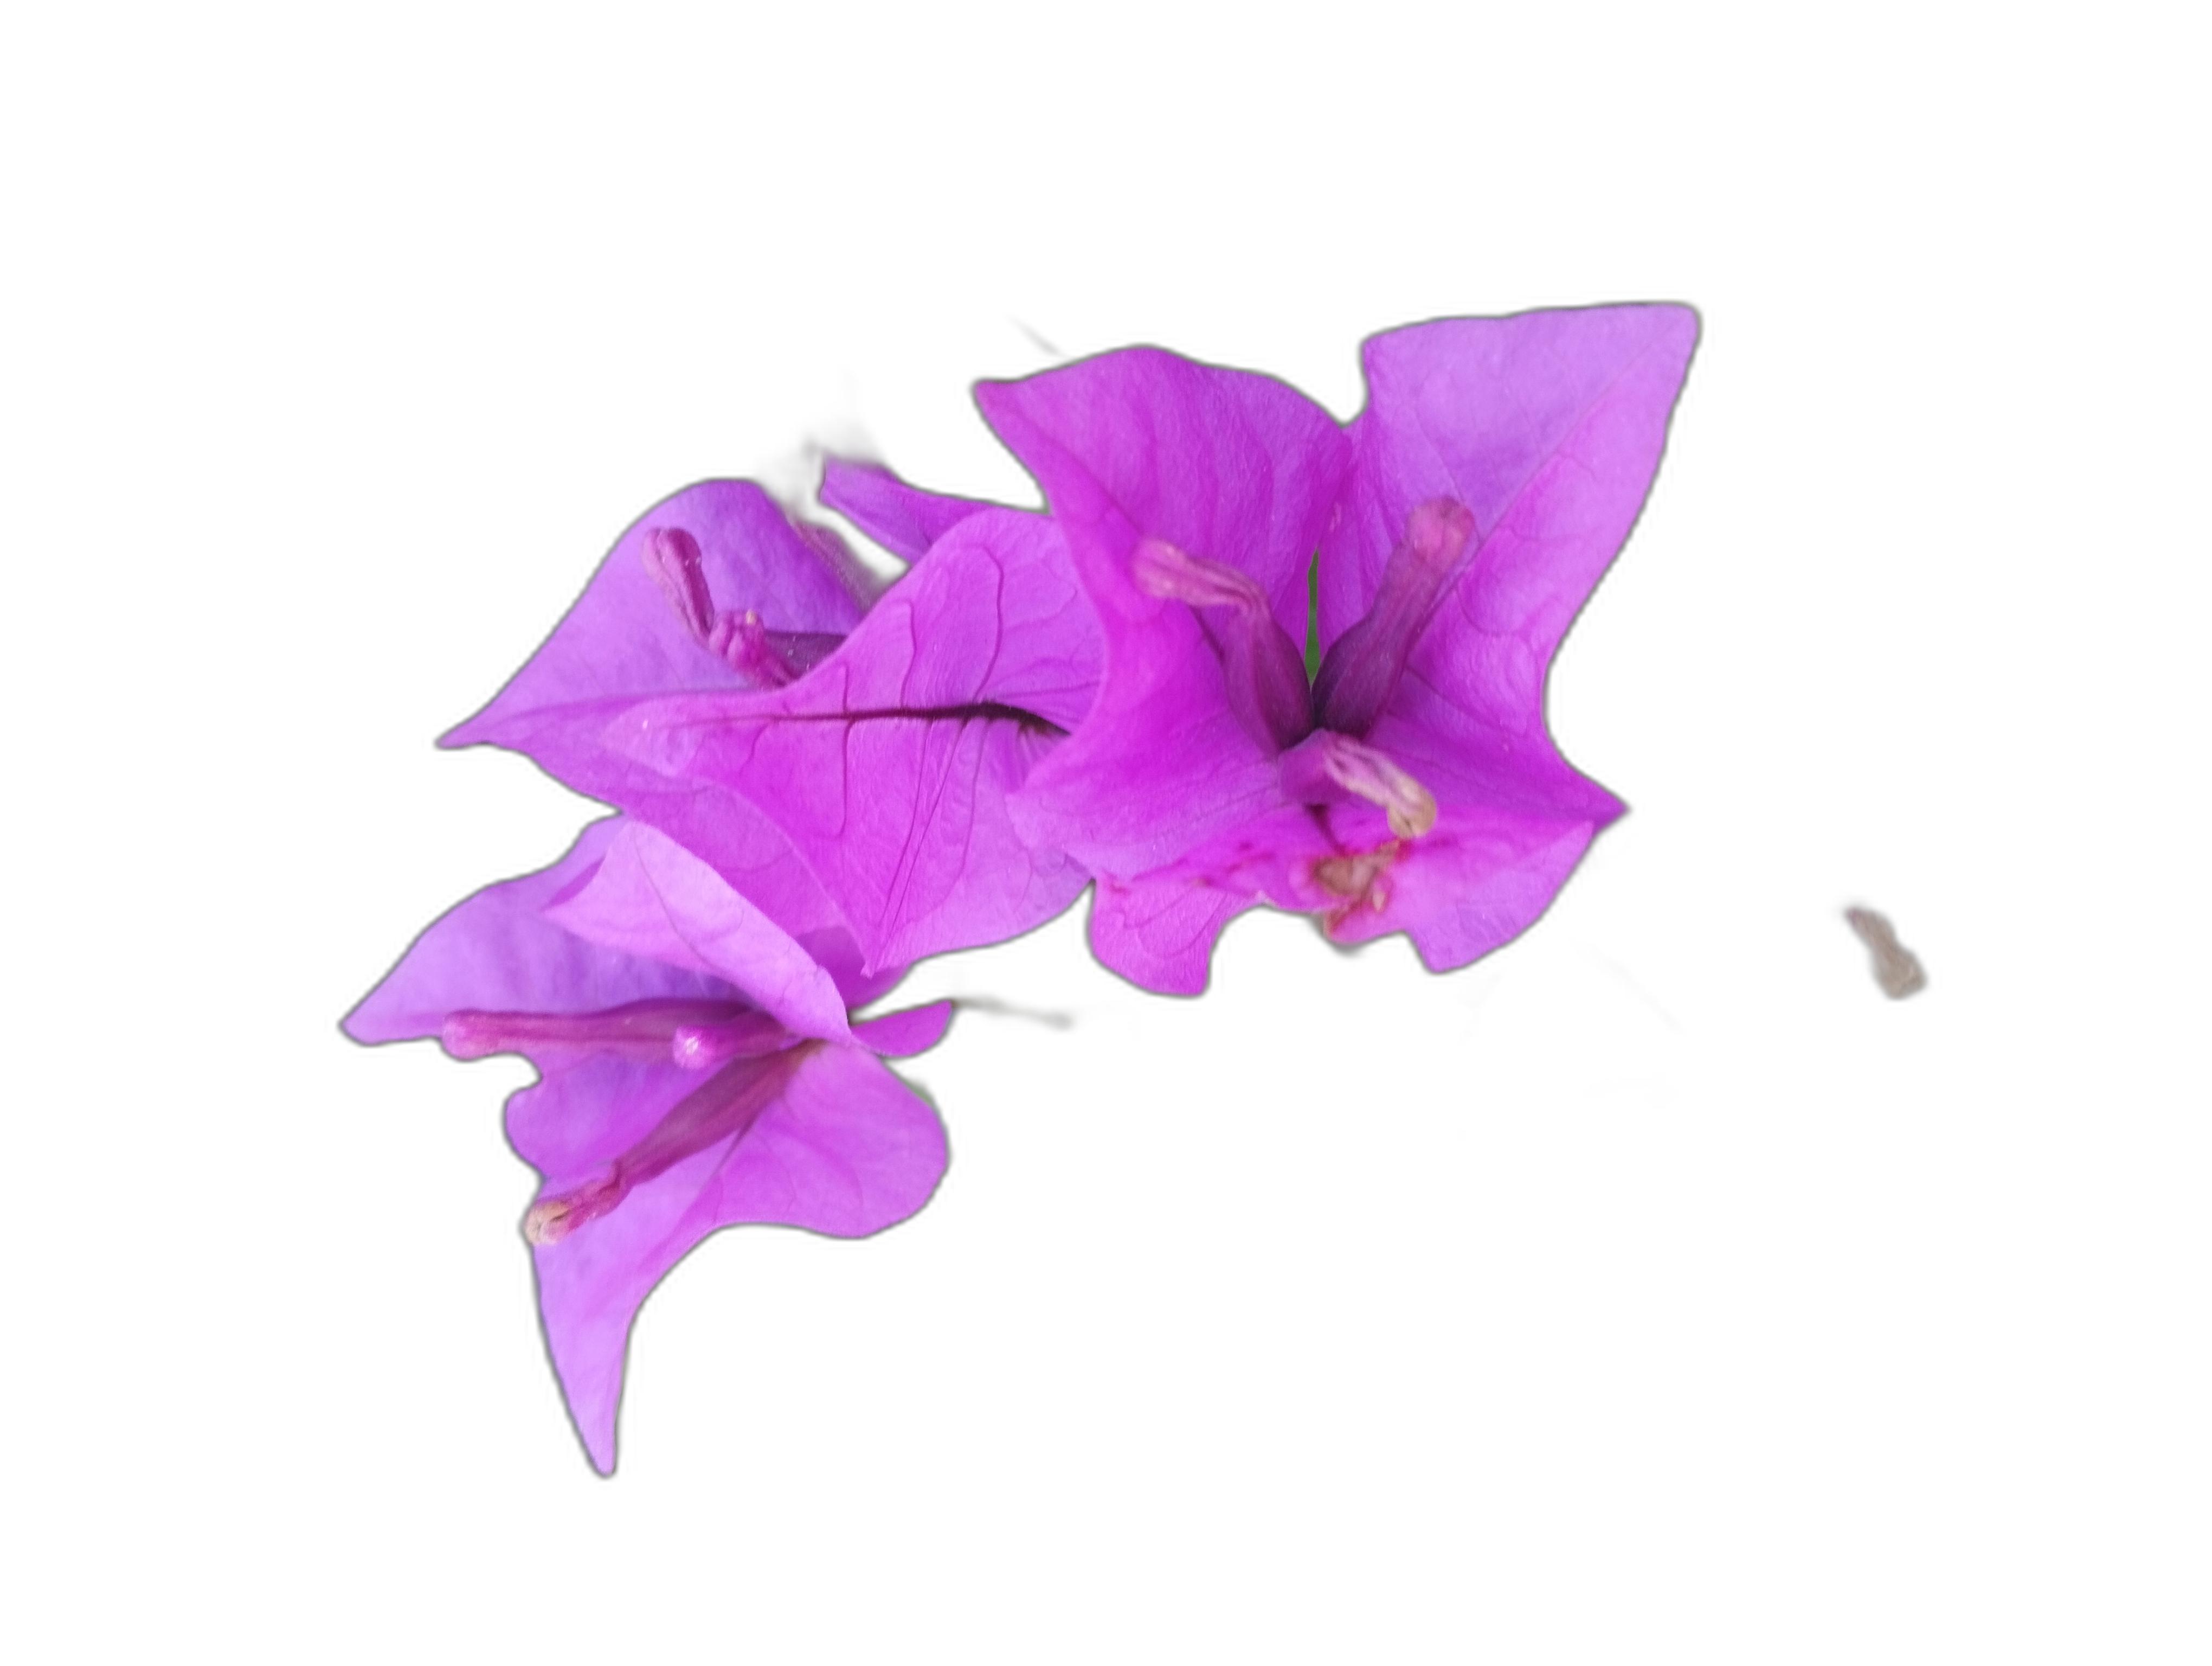
Label: Bougainvillea